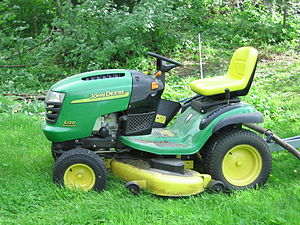
Plæneklipper / Typer af plæneklippere / Andre typer / Robotplæneklipper
Havetrakror.
En plæneklipper eller græsslåmaskine, er en maskine til at klippe græs i fx haver, parker, fodboldbaner eller andre steder, hvor der er større arealer af græs. Maskinen bruger roterende knivblade til at skære græsset i en bestemt højde. Knivbladene kan enten køre om en lodret eller en vandret akse, det kaldes hhv. cylinderklipperen eller rotorklipperen. Den kan være enten håndskubbet eller motoriseret. Håndskubberen er normalt en cylinderklipper, som bliver brugt i små private haver. De motoriserede fås fra mindre modeller, der manuelt skal skubbes frem, til de større, der er selvkørende, og til de helt store maskiner, hvor føreren sider på klipperen, som er til de største arealer. Det nye er robotplæneklippere, der selv kører rundt i haven og klipper i en ønsket længde, de er begyndt at blive meget udbredt.